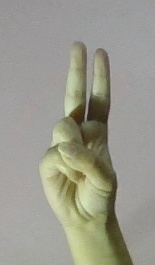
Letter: taa